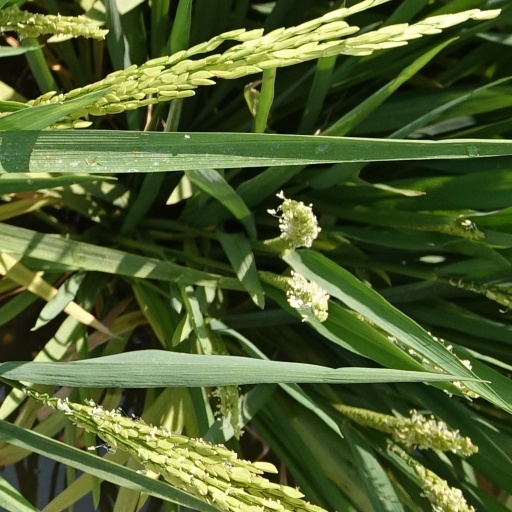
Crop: rice